Arkansas–Kentucky men's basketball rivalry

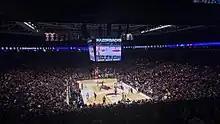
Bud Walton Arena in Fayetteville, AR

Calipari coached the Wildcats for 15 seasons from 2009 to 2024. Calipari held a record of 410–123—including 6 Southeastern Conference championships, 12 NCAA Tournament appearances, 4 Final Four appearances and the 2012 National Championship. John Calipari would leave Kentucky due to pressure from the Kentucky boosters and fanbase despite being offered a lifetime contract by the Athletic Director Mitch Barnhart. Calipari would sign with Arkansas just a day after departing from Kentucky. As of February 8, 2025, John Calipari is 14-9 (3–6) with the Razorbacks.